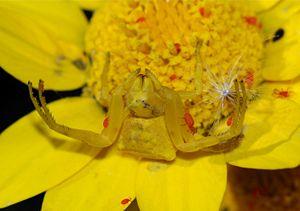
Un crabe-araignée femelle (Thomisus) partage sa fleur avec des acariens veloutés.